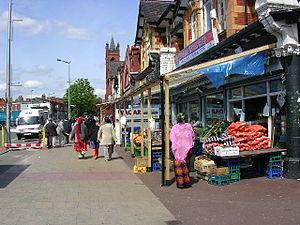
Cheetham Hill est un quartier de Manchester, en Angleterre qui a une population de 12 846 habitants. Il est situé sur la rive ouest de l'Irk, à environ 2,3 km du nord-est du centre ville de Manchester. Cheetham Hill est encadré par Broughton à l'ouest, Crumpsall au nord et Collyhurst au sud-est.